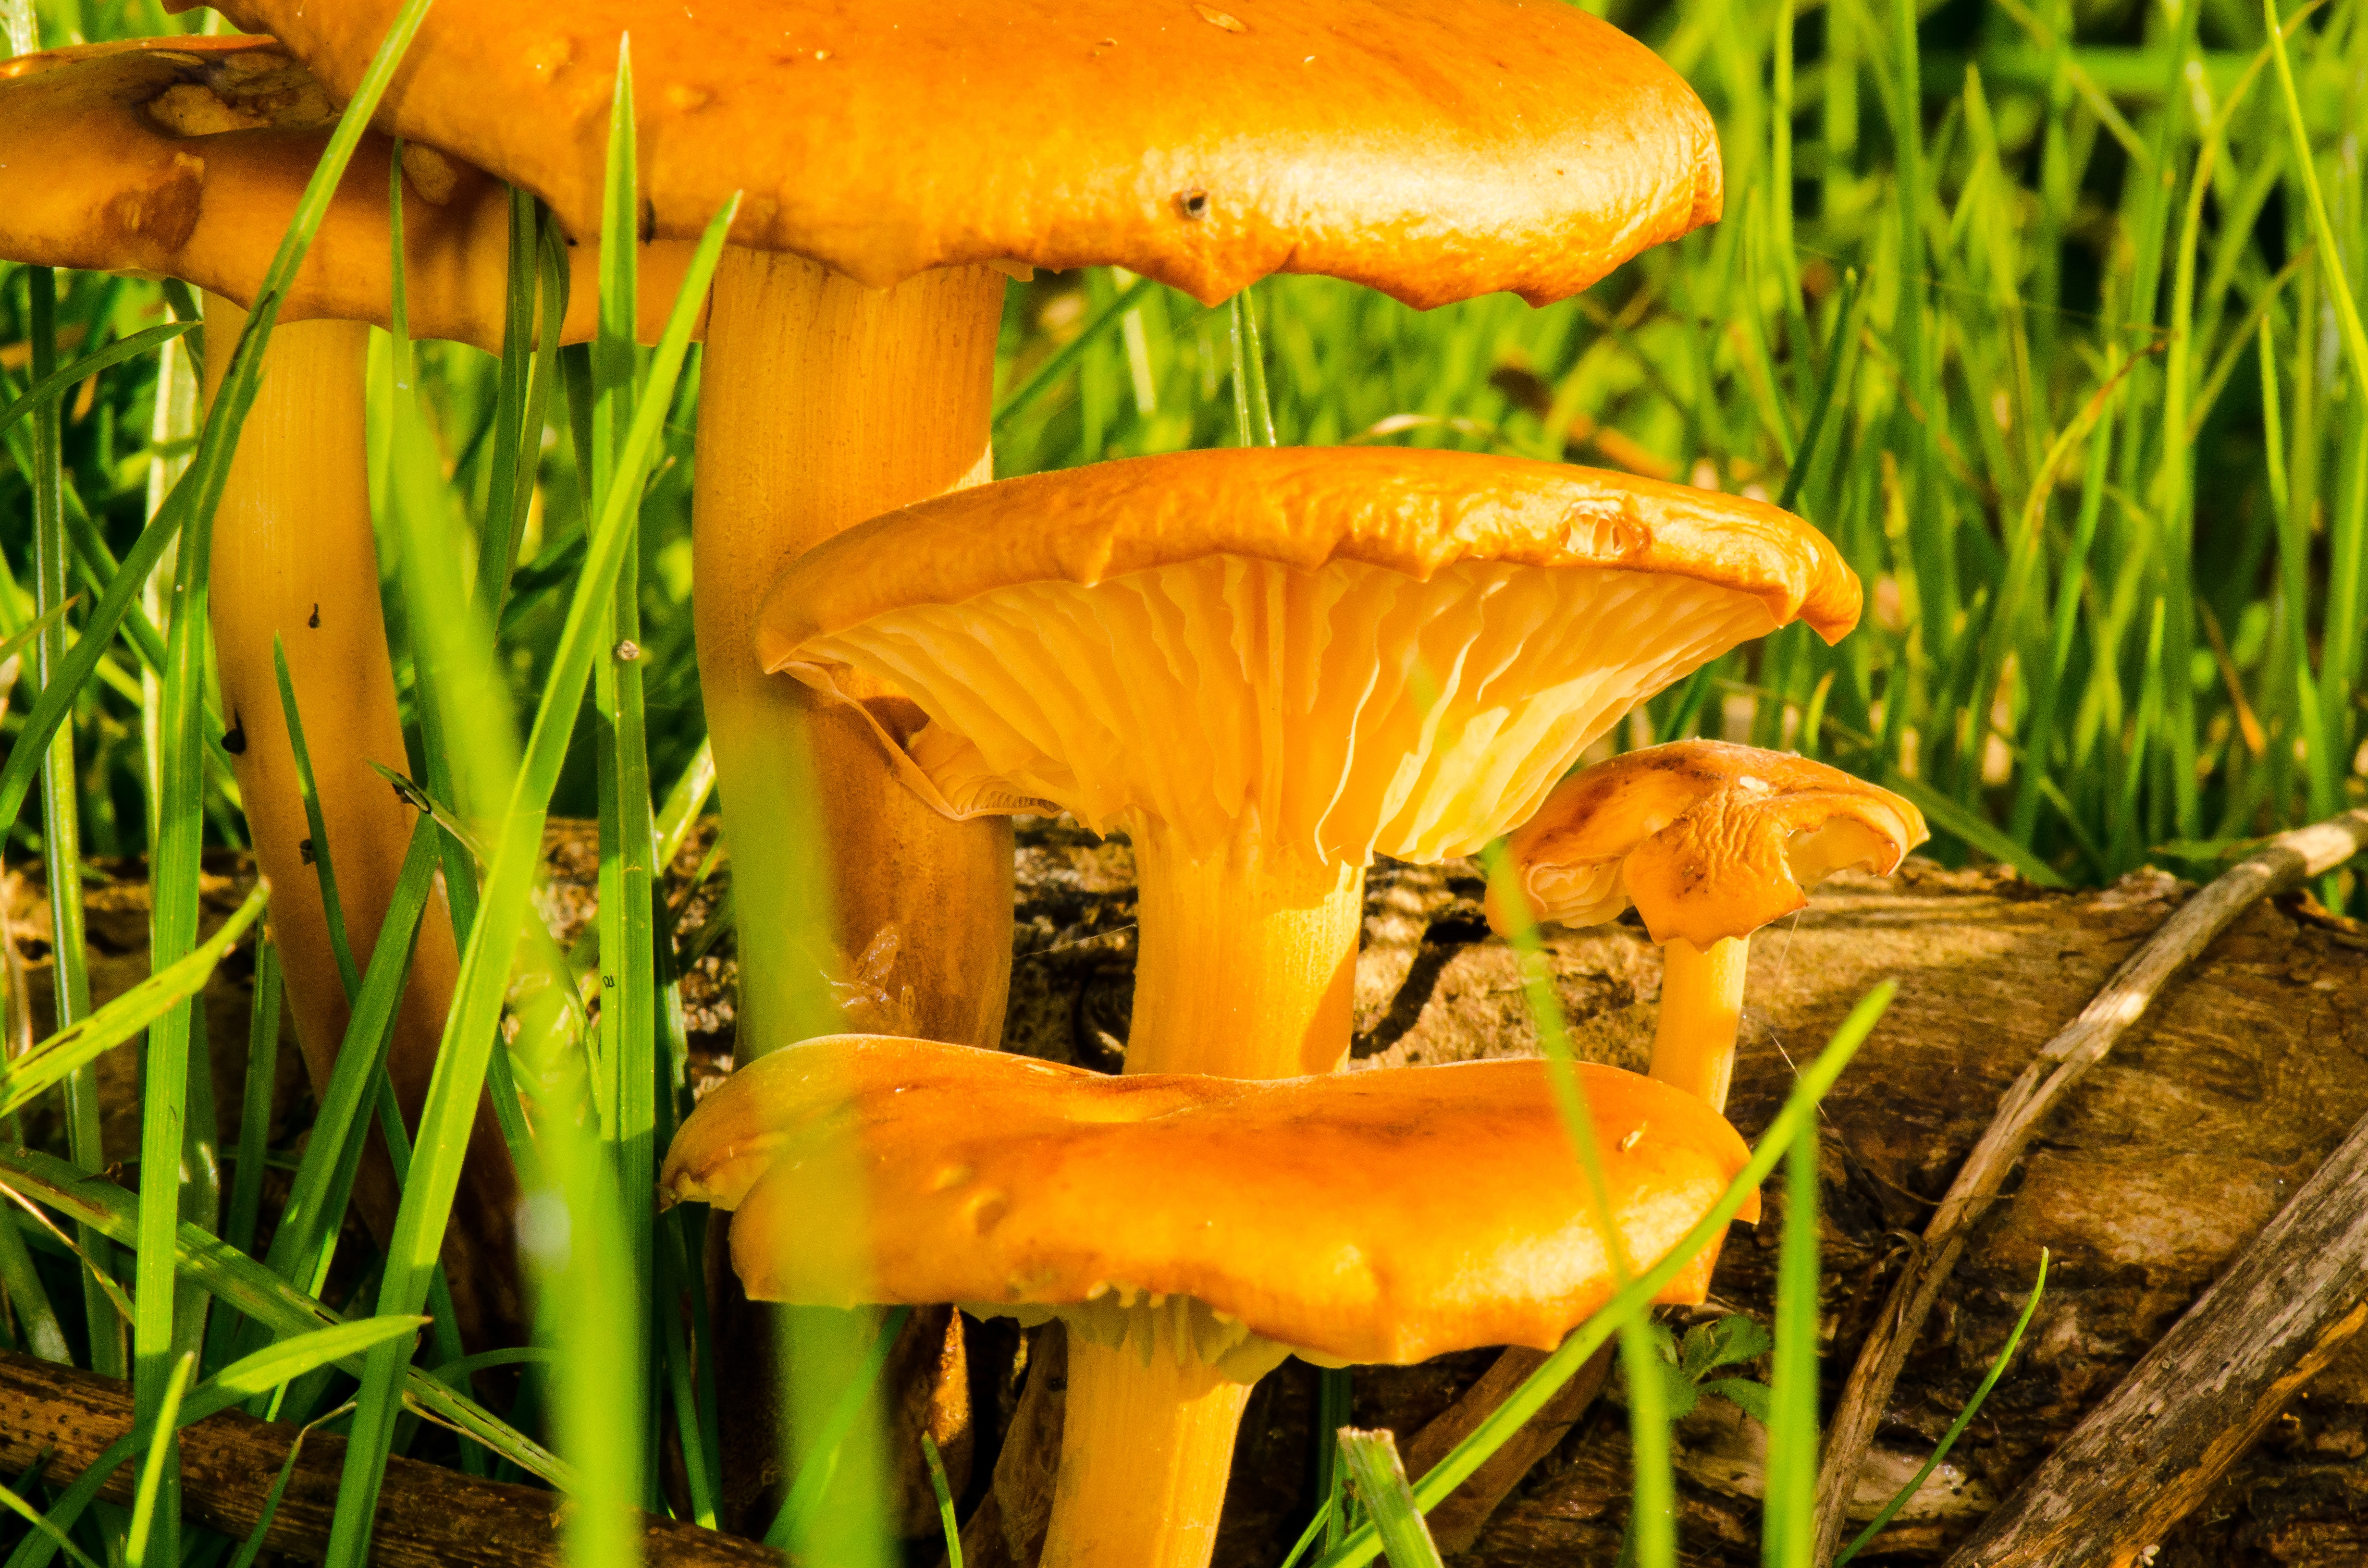
nature, forest, flower, autumn, mushroom, toadstool, yellow, flora, fungus, fungi, agaric, bolete, macro photography, edible mushroom, plant stem, medicinal mushroom, agaricaceae, penny bun